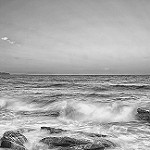
Label: B & W